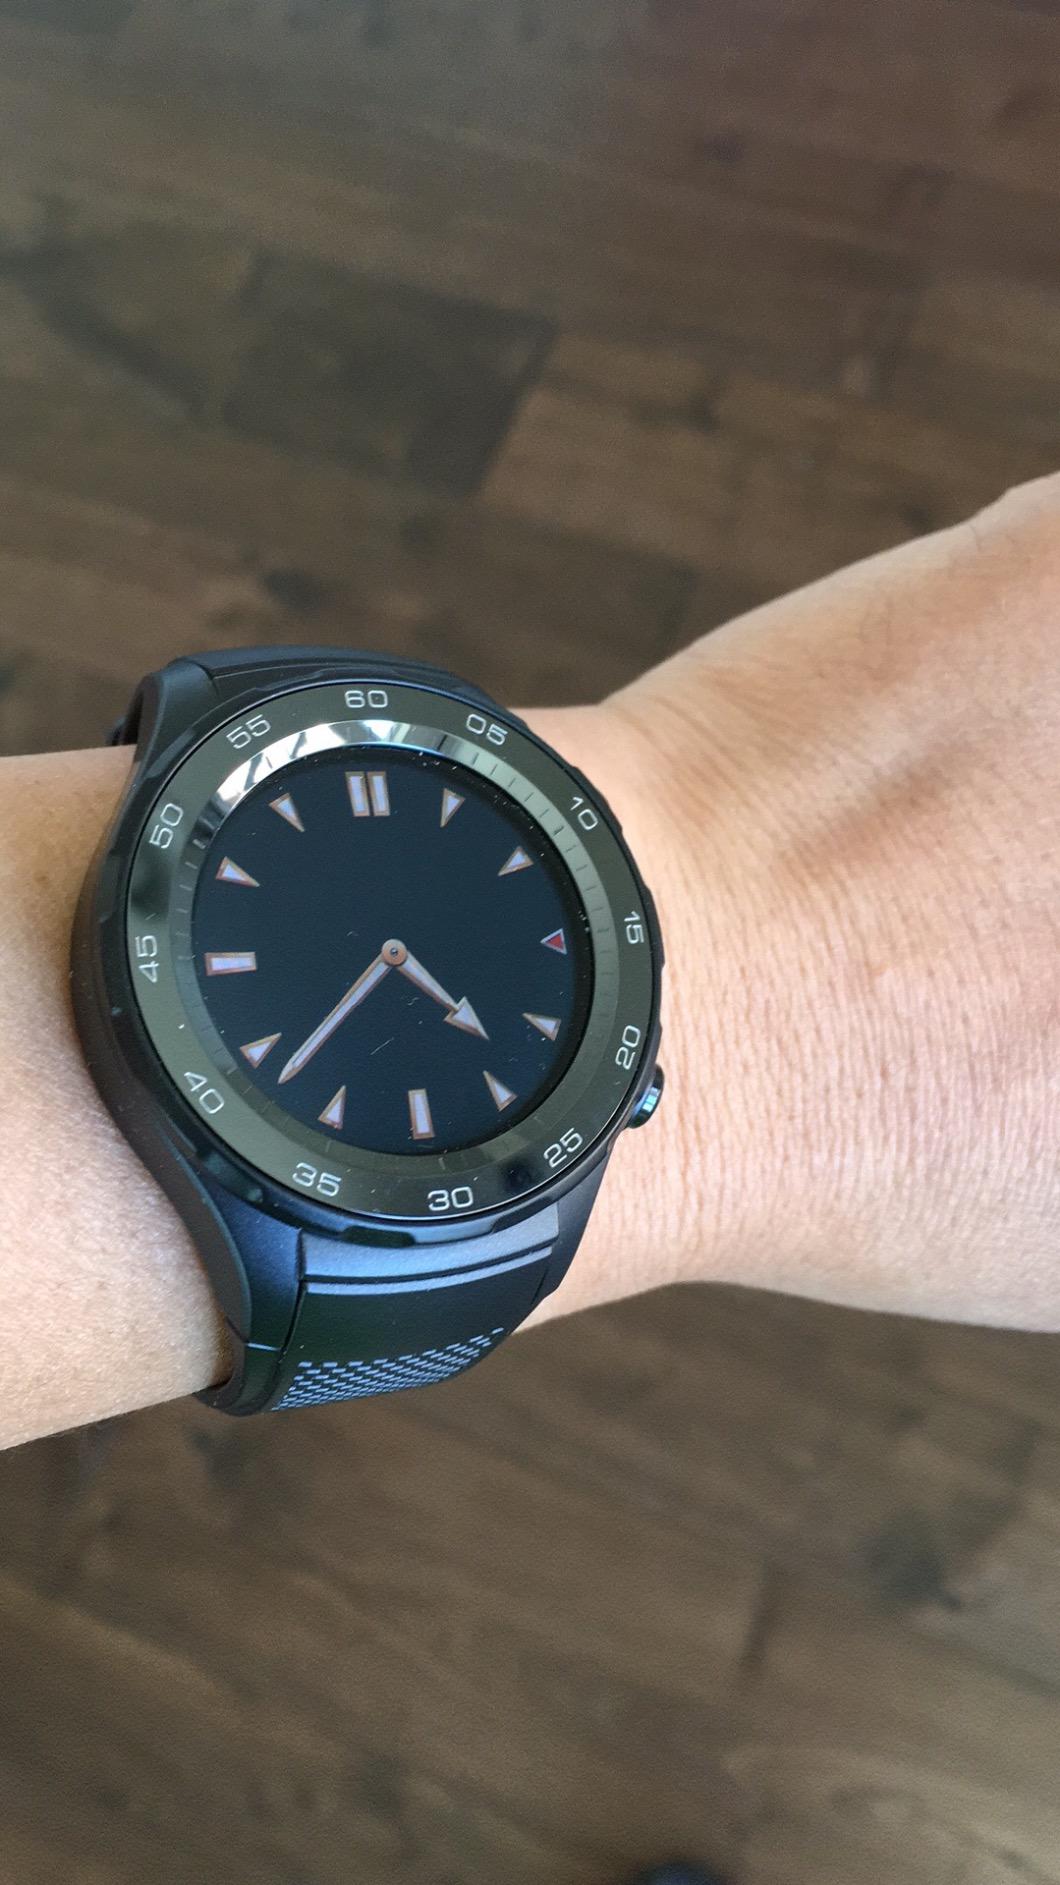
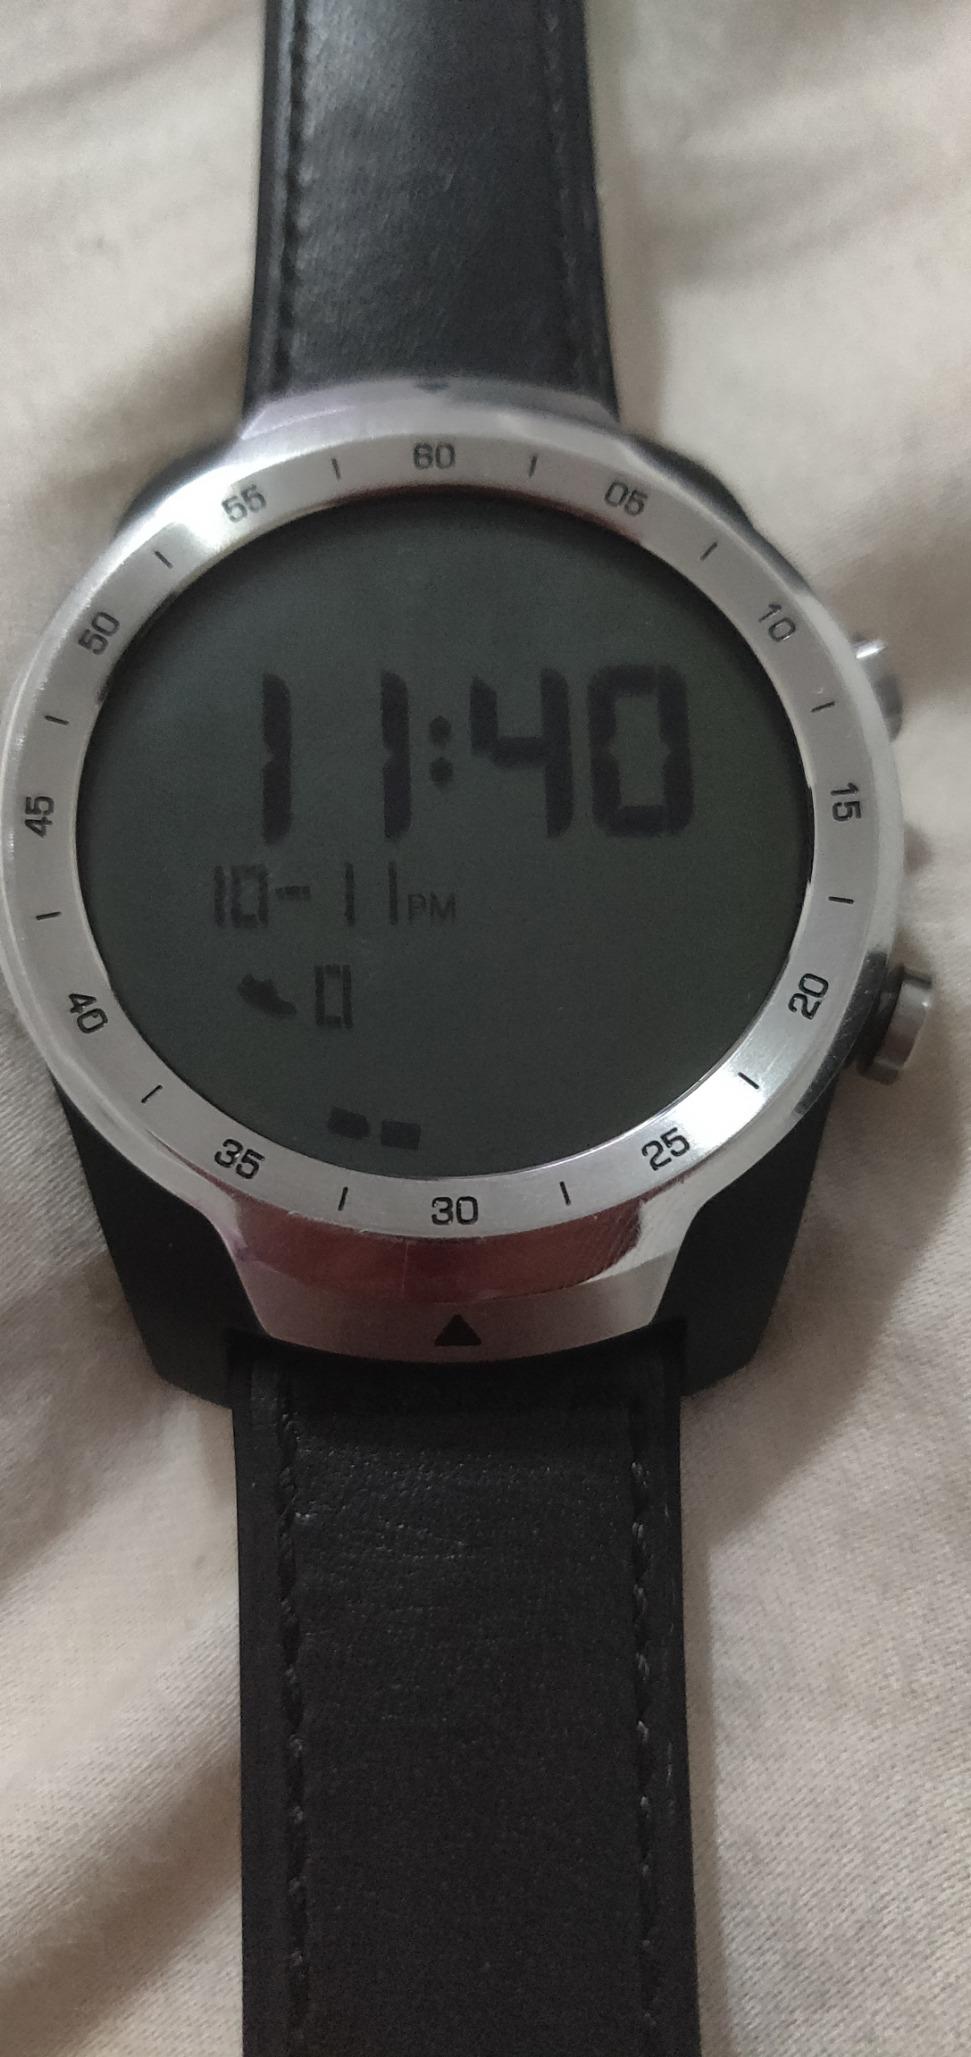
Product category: smartwatch
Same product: no